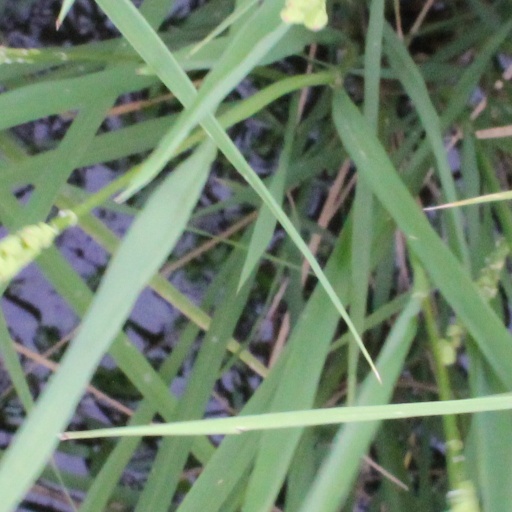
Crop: rice